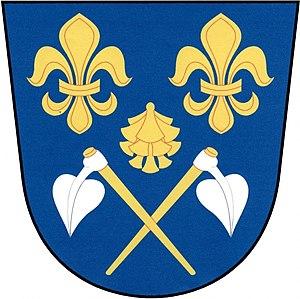
Borovy est une commune du district de Plzeň-Sud, dans la région de Plzeň, en République tchèque. Sa population s'élevait à 234 habitants en 2019.